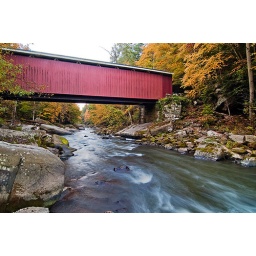
The McConnell's Mill Covered Bridge is a wooden covered bridge in Slippery Rock Township, Lawrence County, Pennsylvania, United States